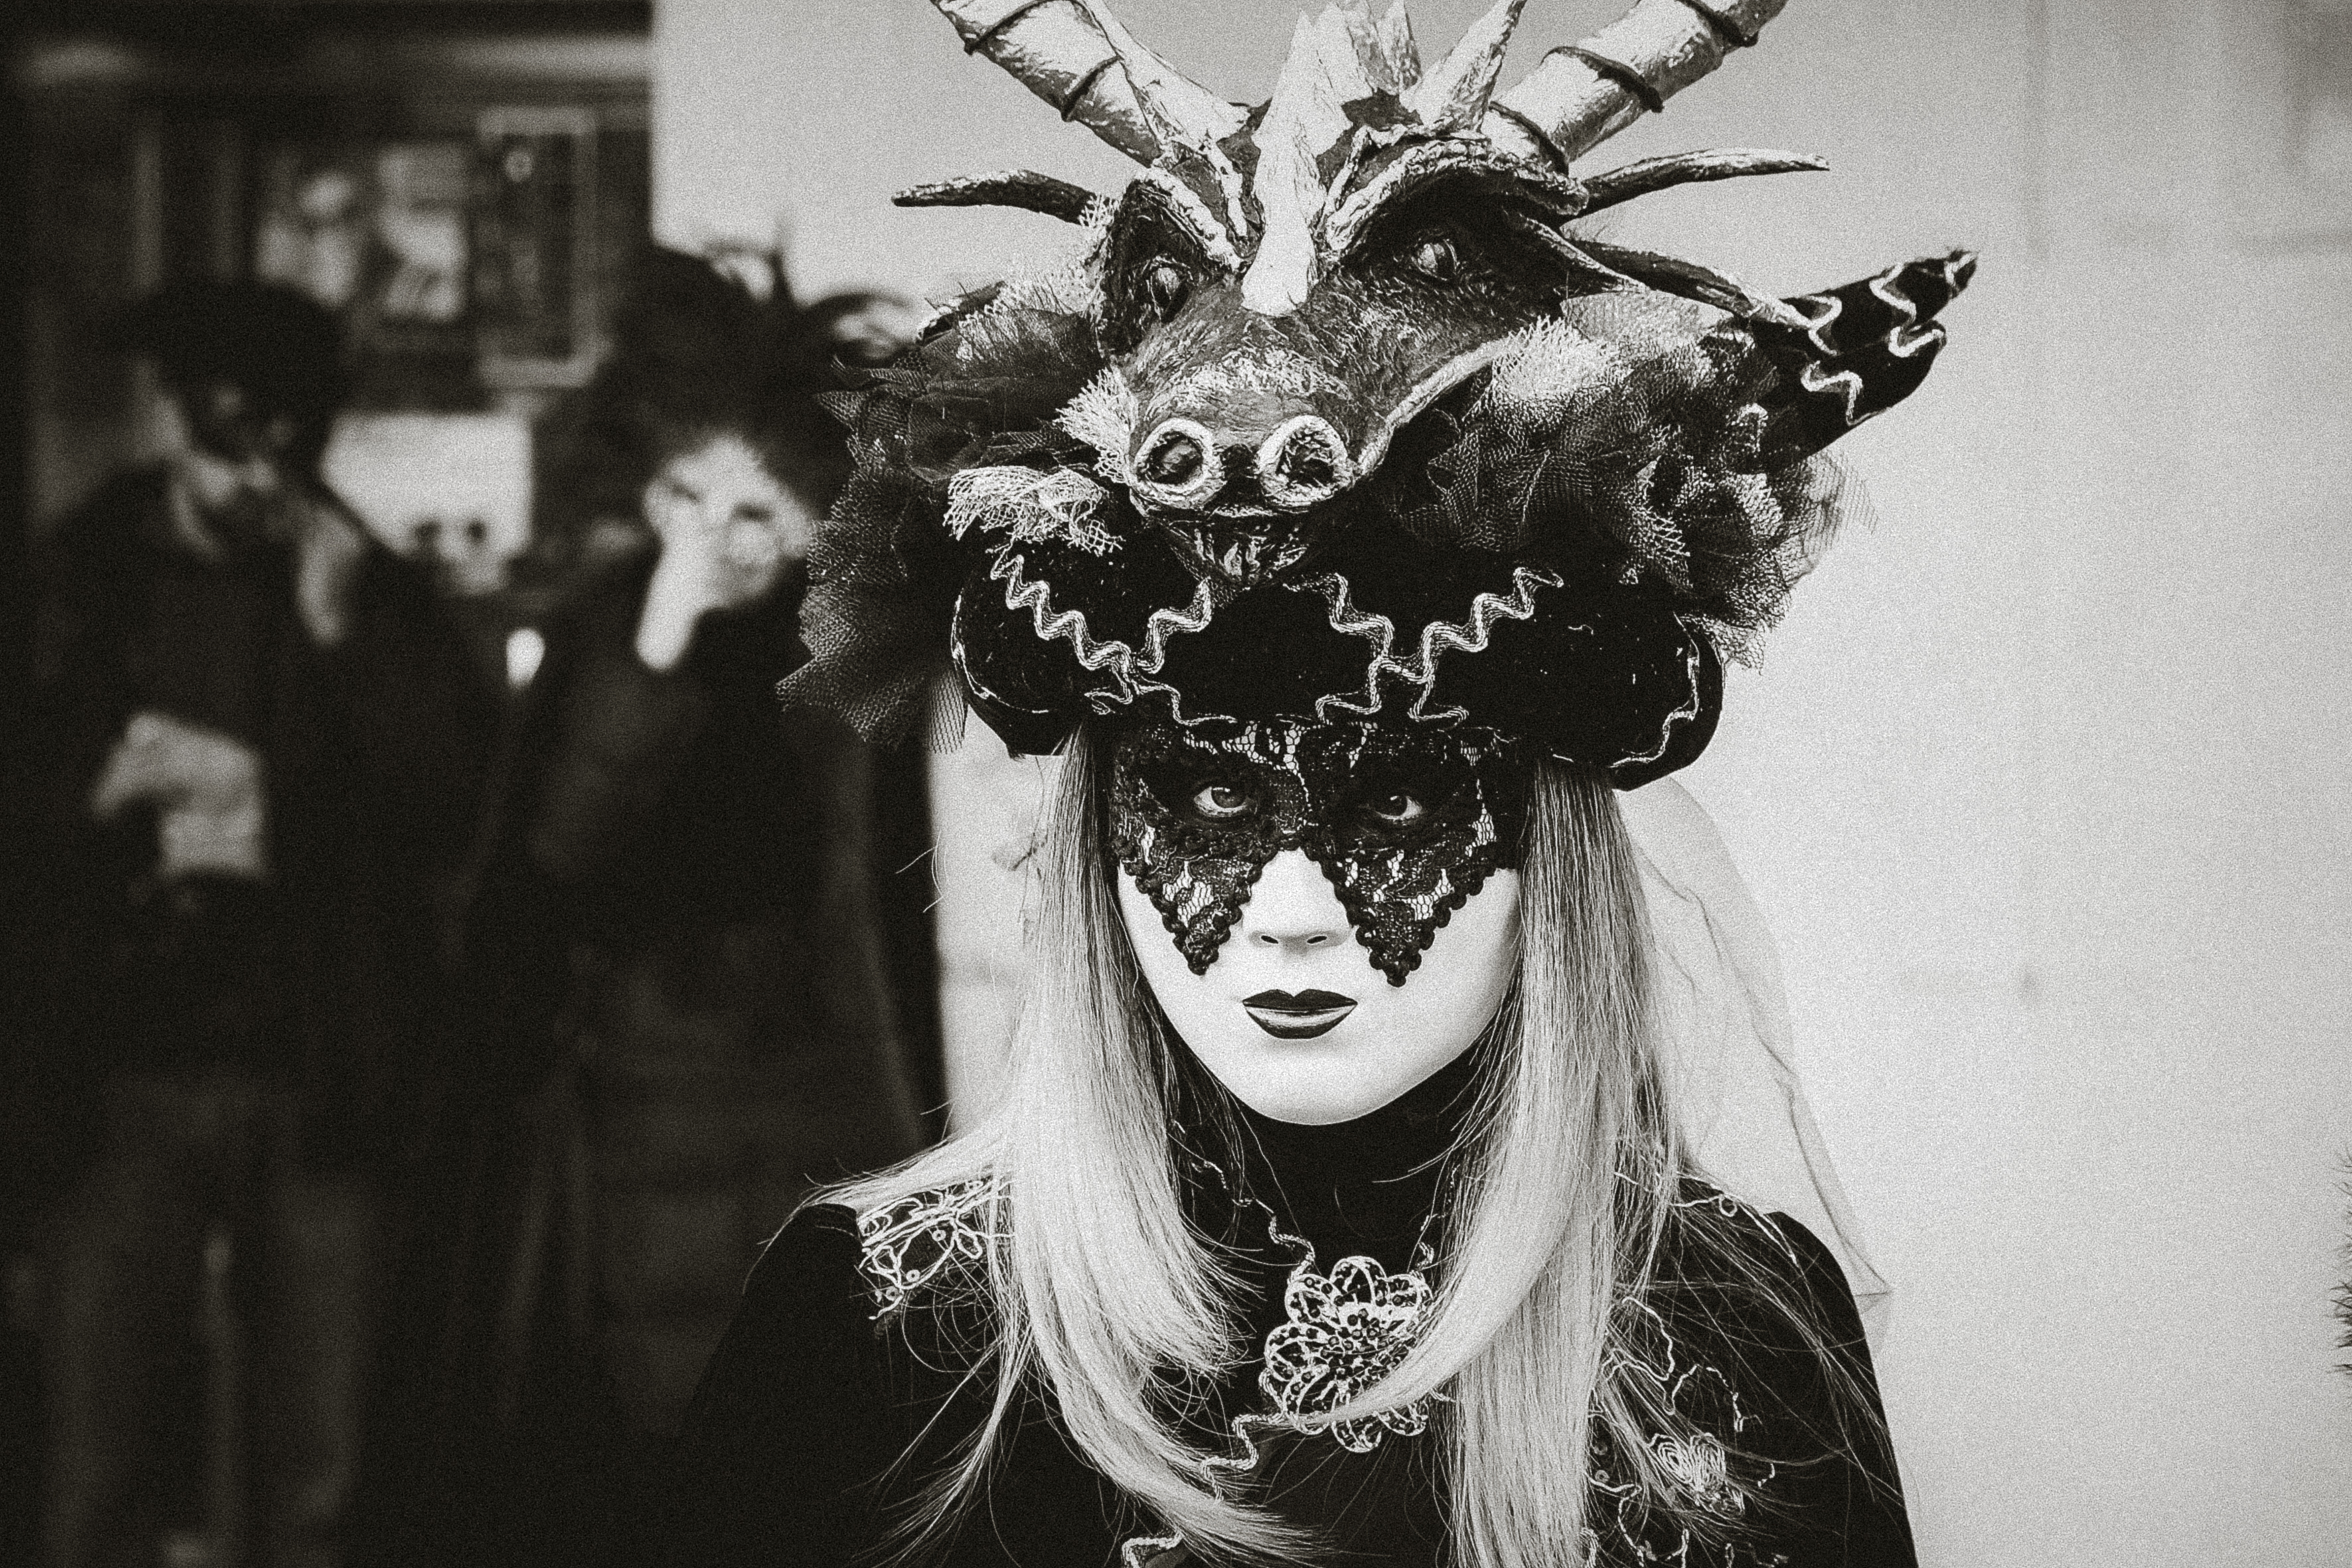
black and white, white, street, urban, travel, fujifilm, carnival, italy, clothing, black, monochrome, bw, 2016, blackandwhite, blackwhite, head, ngc, venezia, veneto, it, fuji, costume, fujixt1, masque, fujix, noireblanc, carnevale, italyvenezia, carnevale2016, monochrome photography